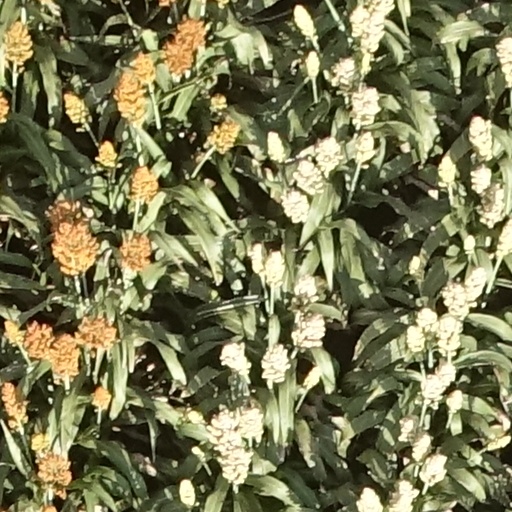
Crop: sorghum